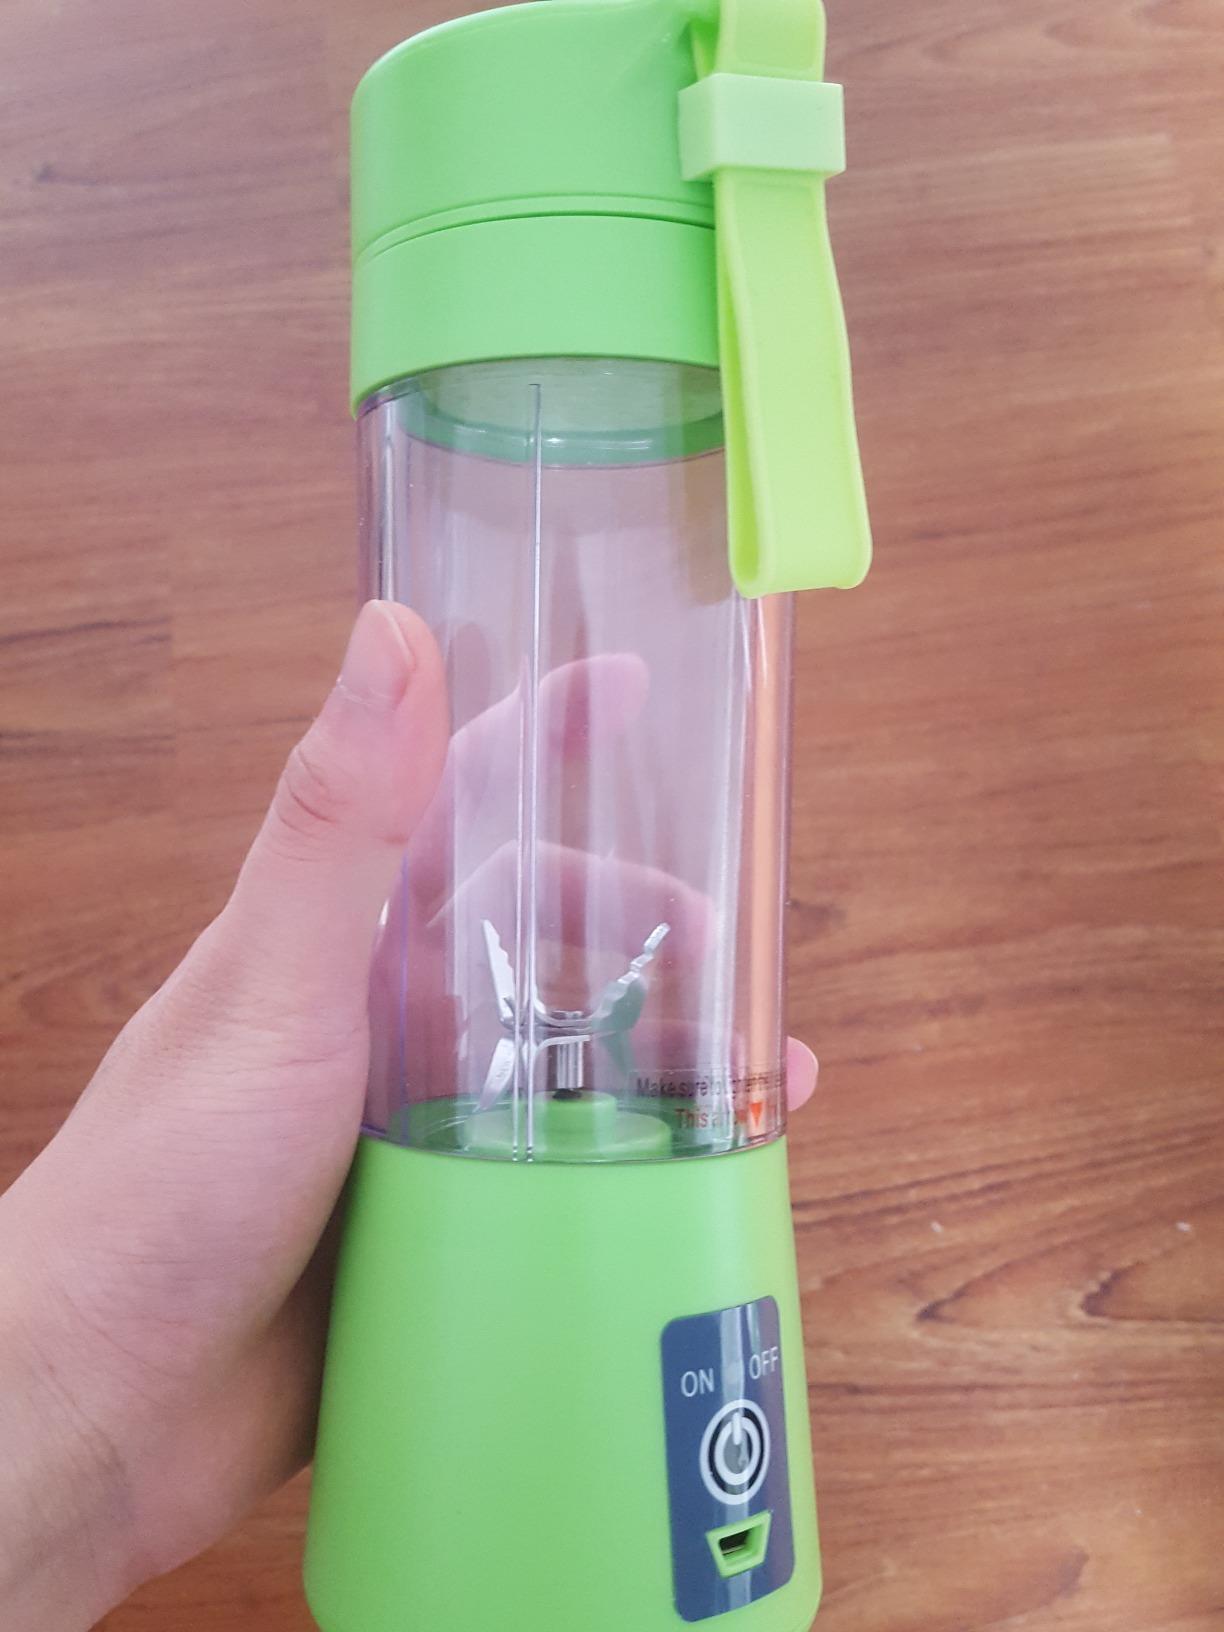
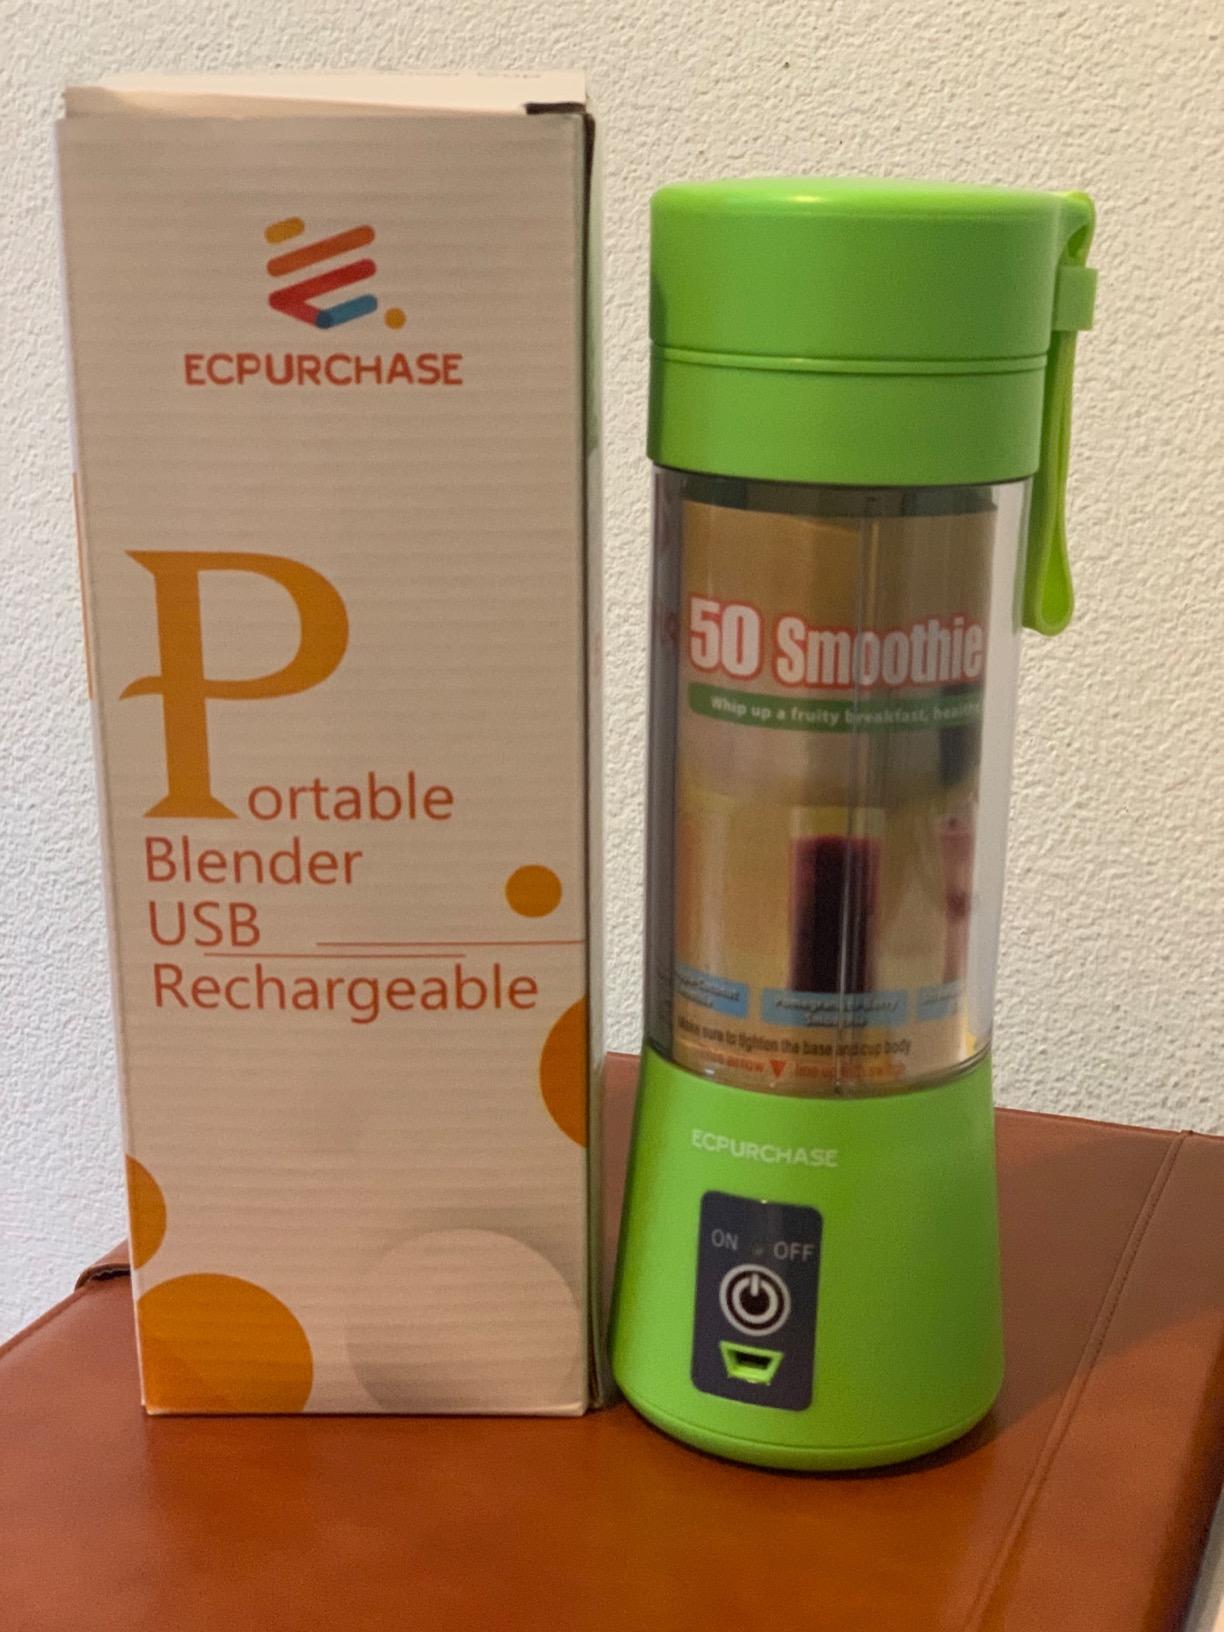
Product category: items_blender
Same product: yes